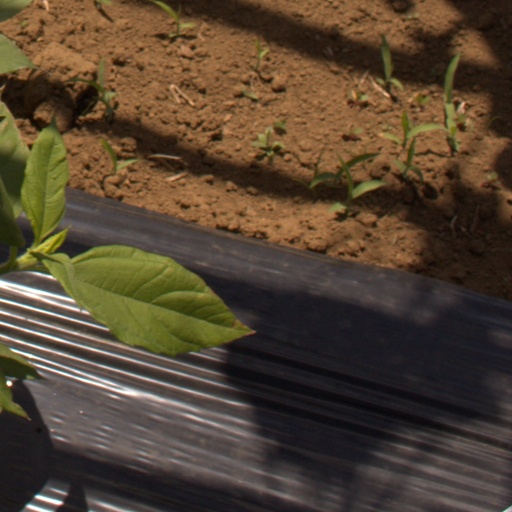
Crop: Jerusalem artichoke